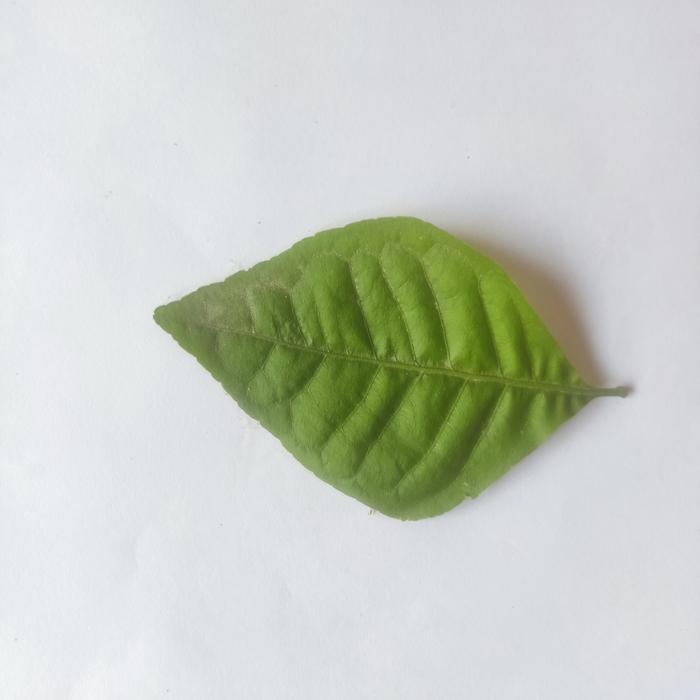
Crop: Aegle Marmelos
Leaf condition: Healthy_Leaf